Abiola Abrams

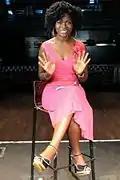
Abrams at the Highline Ballroom in Manhattan hosting a web TV show.

Abrams was a BBC entertainment correspondent from 2011 to 2012 and a former host of "The Best Shorts", Black Entertainment Television's (BET) indie film showcase and competition from 2006 to 2008. She has hosted or co-hosted such shows as the syndicated "The Source: All Access", "Source" magazine's hip hop show, and "Chat Zone", an HBO interstitial talk show billed as "politically incorrect" for the MTV set, and appeared on "Jimmy Kimmel Live!" as a part of his red carpet interview coverage of the 2007 BET Awards in Los Angeles.